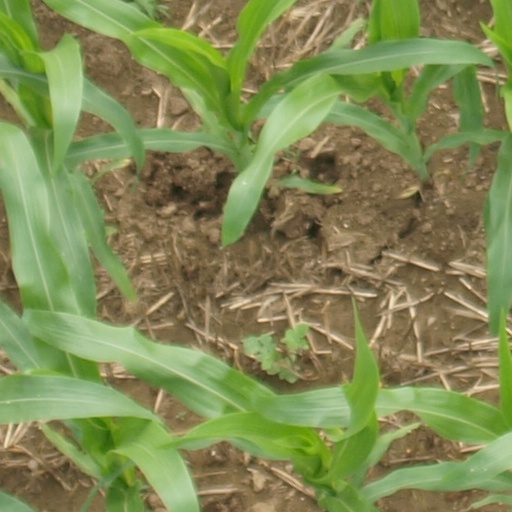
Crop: maize; corn